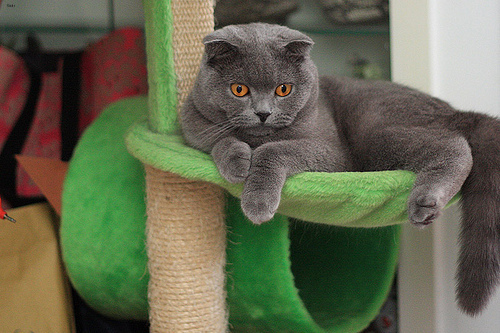
Animal: cat
Breed: british_shorthair